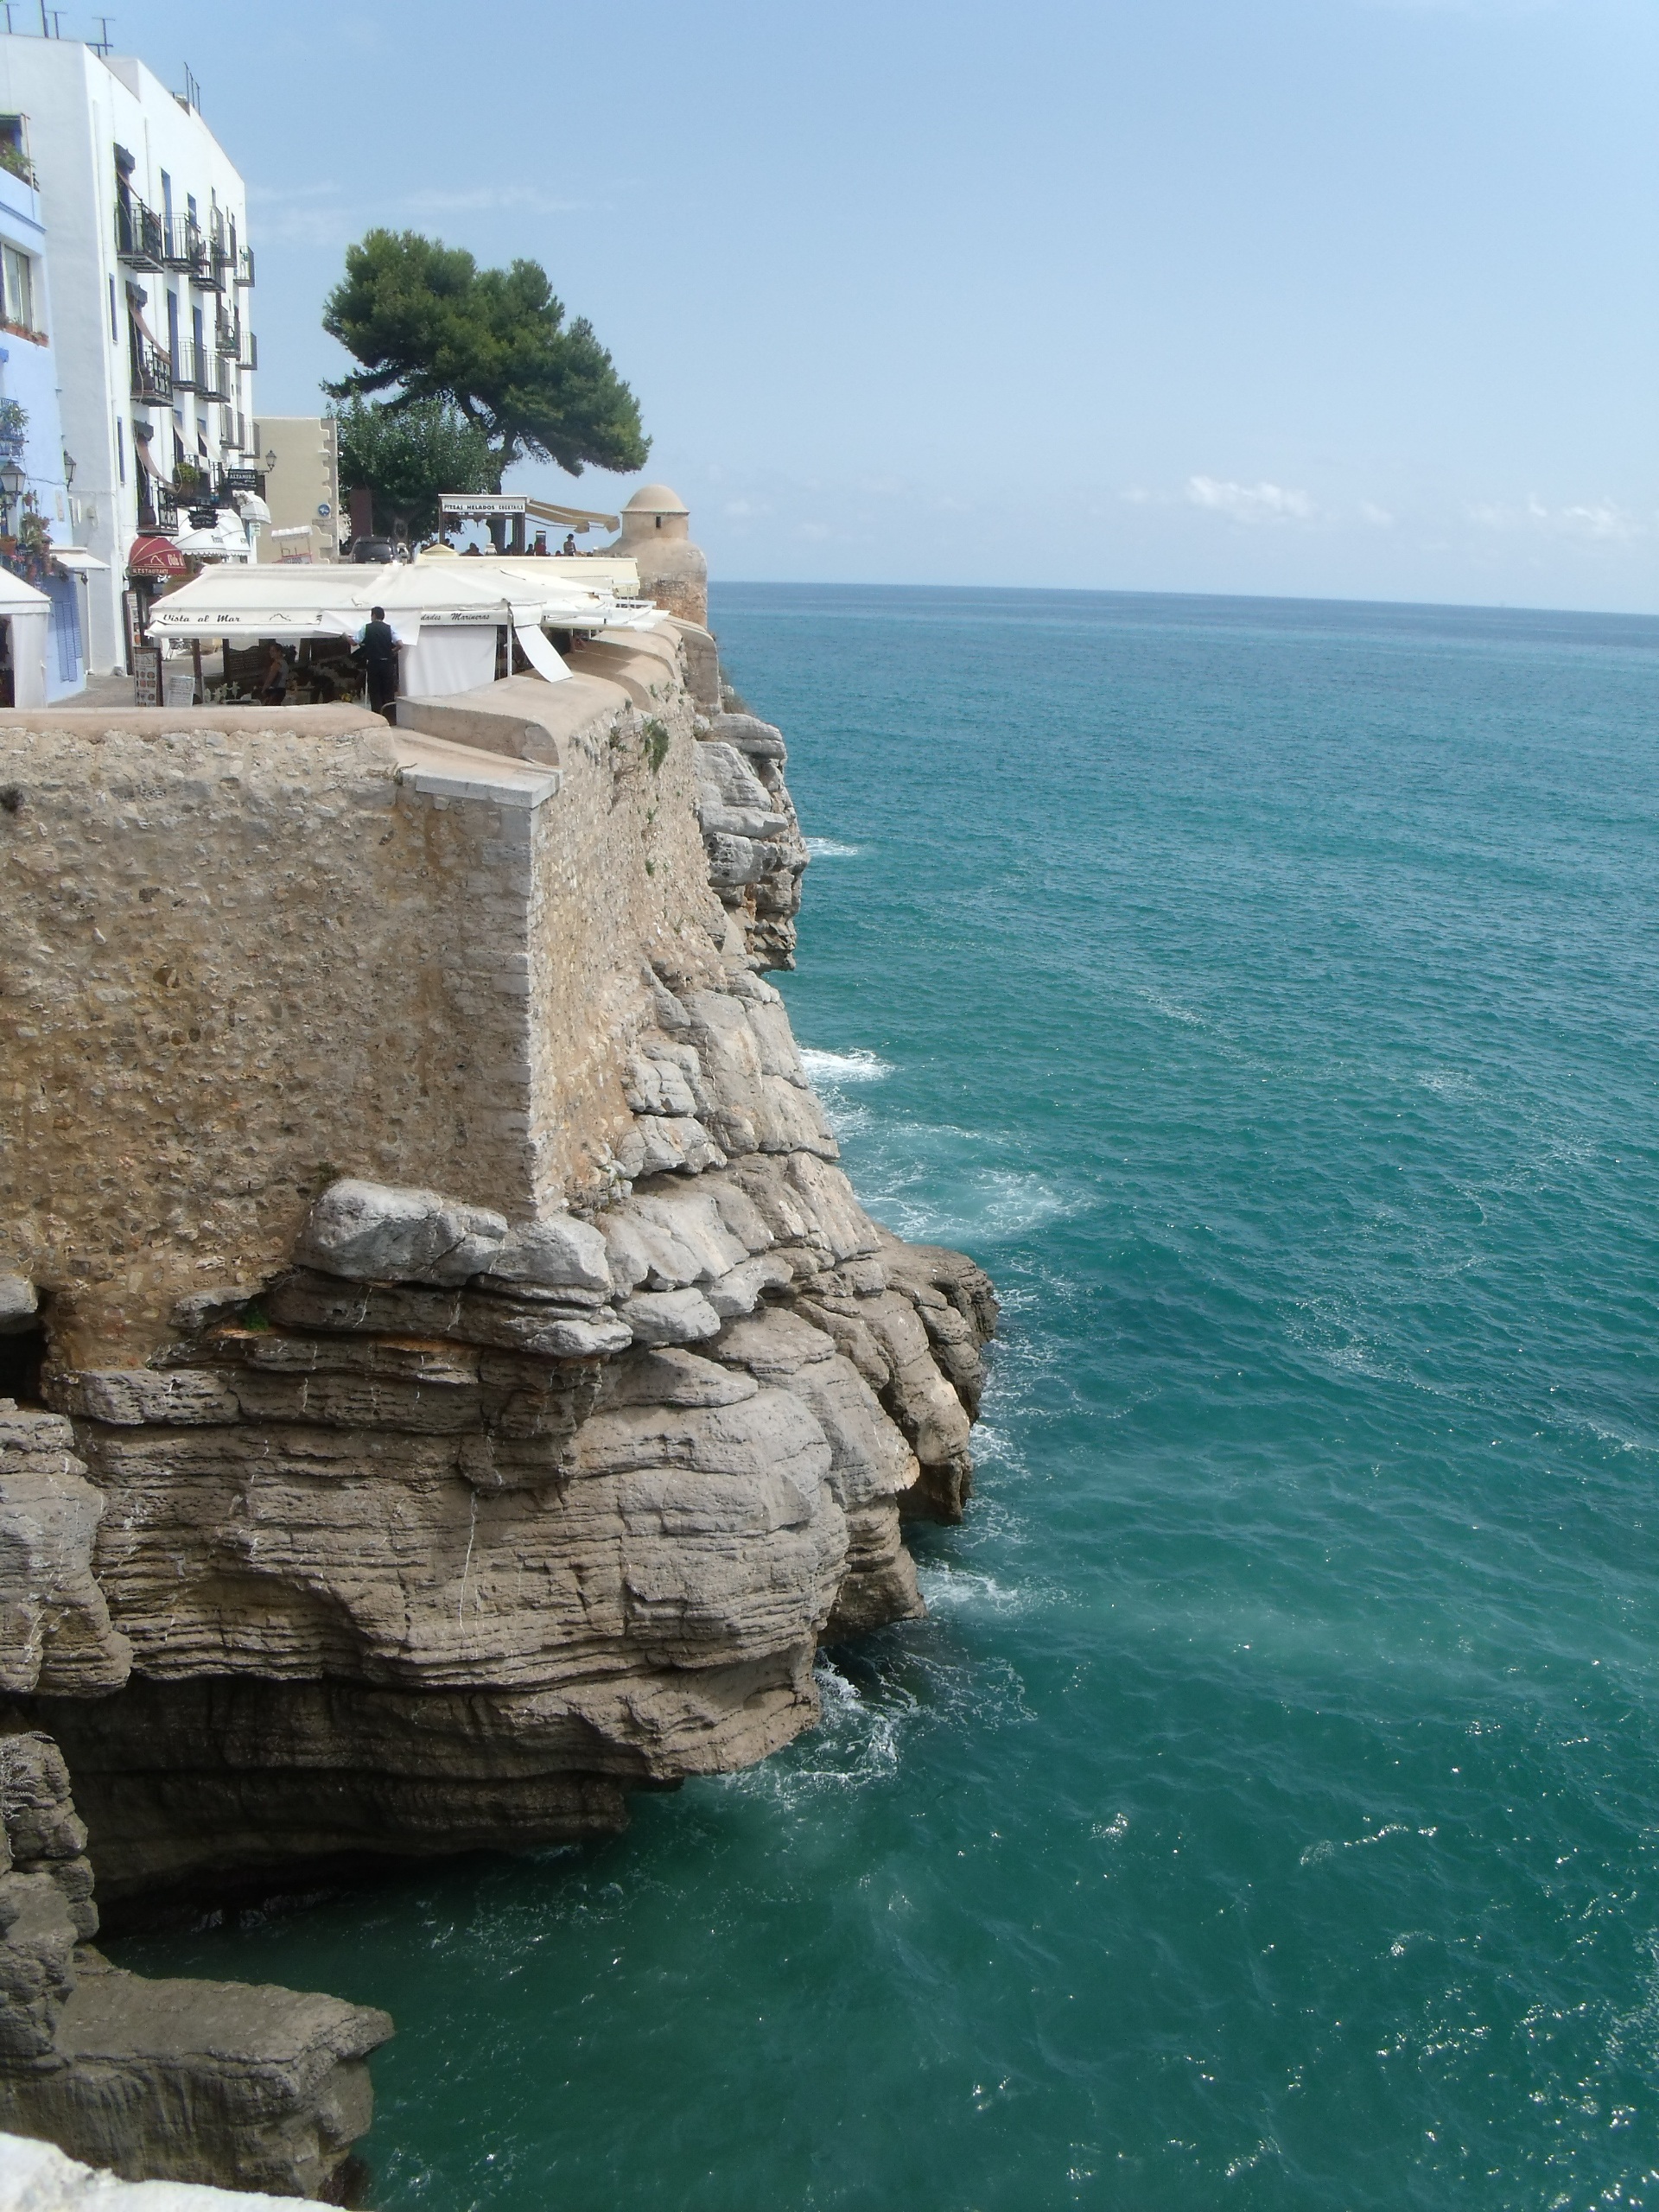
beach, sea, coast, rock, ocean, shore, summer, vacation, cliff, cove, tower, calm, bay, stack, terrain, costa, cape, islet, calm sea, costa brava